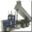
Label: truck